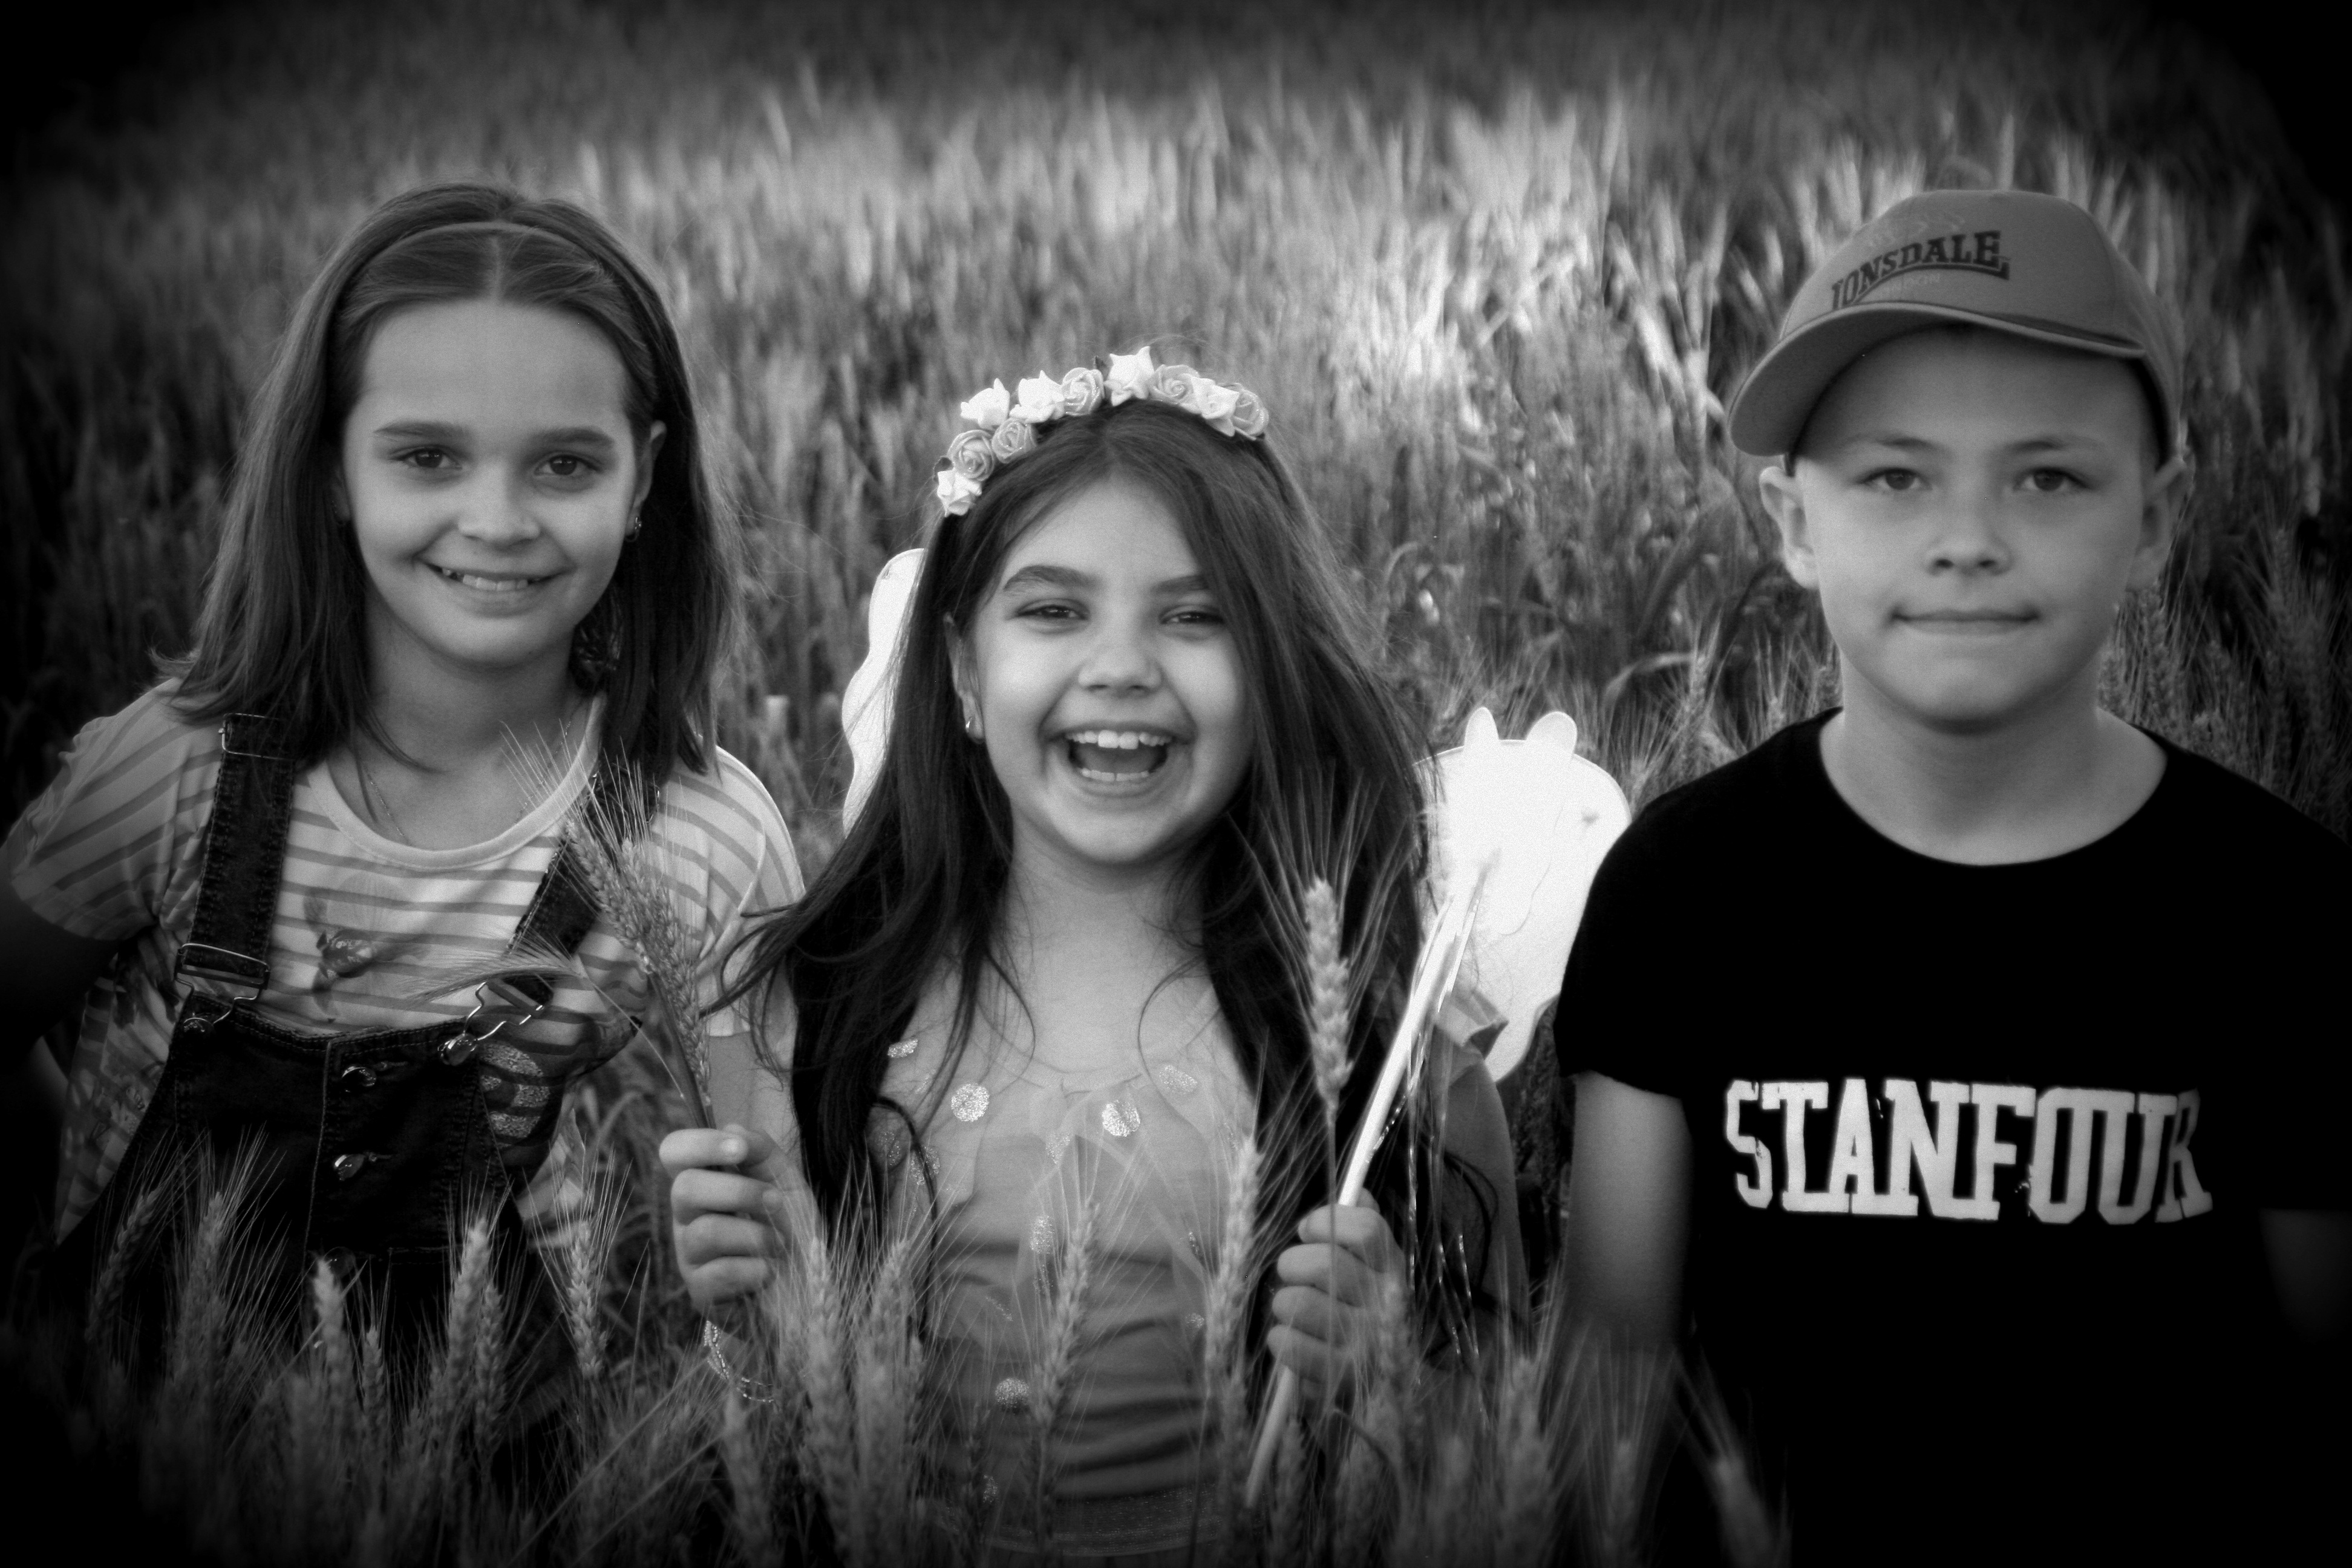
black and white, people, photography, portrait, black, monochrome, kids, cheerfulness, monochrome photography, portrait photography, social group, lan wheat